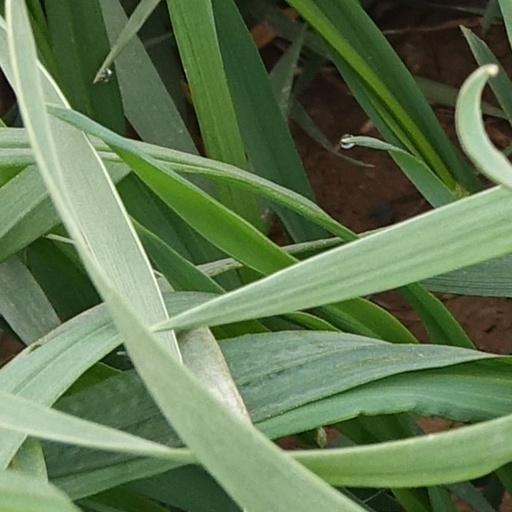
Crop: wheat